Boyz 3

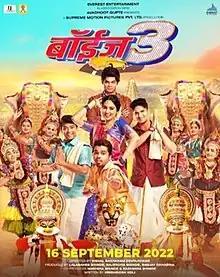
Theatrical release poster

Boyz 3 is a 2022 Indian Marathi-language comedy drama film written by Hrishikesh Koli and directed by Vishal Devrukhkar. It is sequel to "Boyz 2", starring Parth Bhalerao, Pratik Lad, Sumant Shinde and Vidhula Chaughule. The film was released on 16 September 2022.